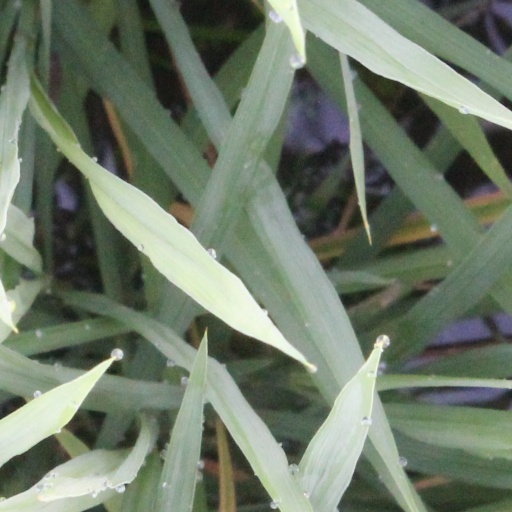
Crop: rice